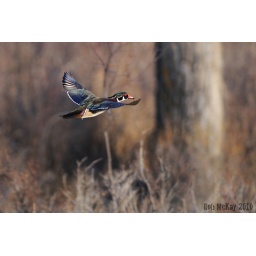
3 of 10 frames from the other night and a male wood duck photographed in flight in southern Alberta, Canada